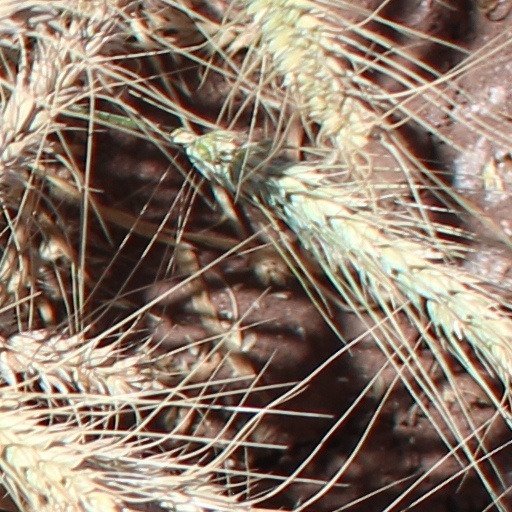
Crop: wheat